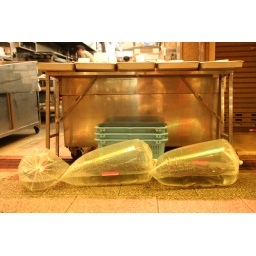
Kyoto.A few live fishes in bags for sale on the open market street